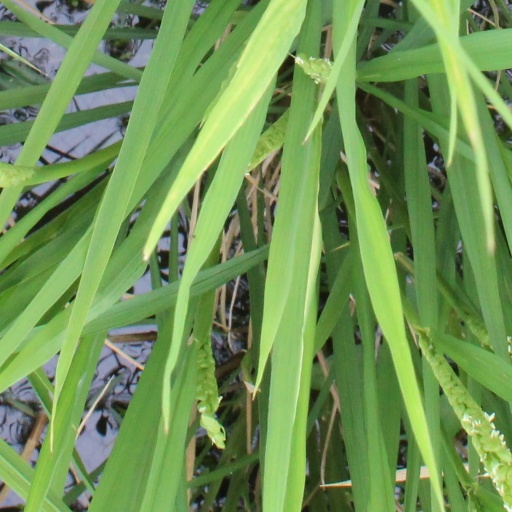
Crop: rice